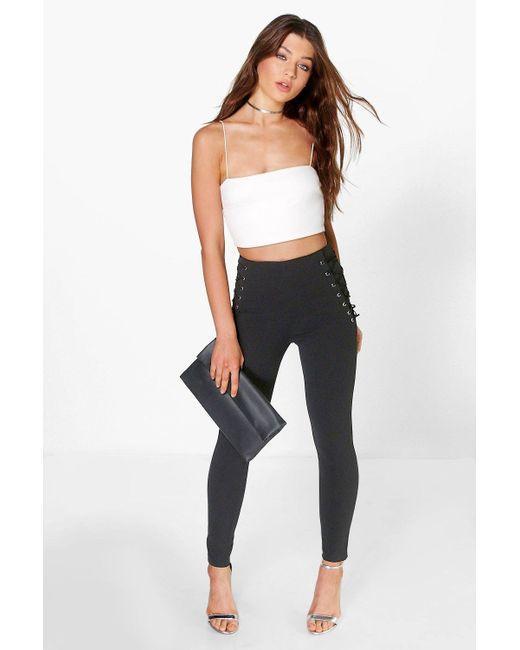
SKINNY HOSE MIT KNOPF AUF DER VORDERSEITE FÜR DAMEN